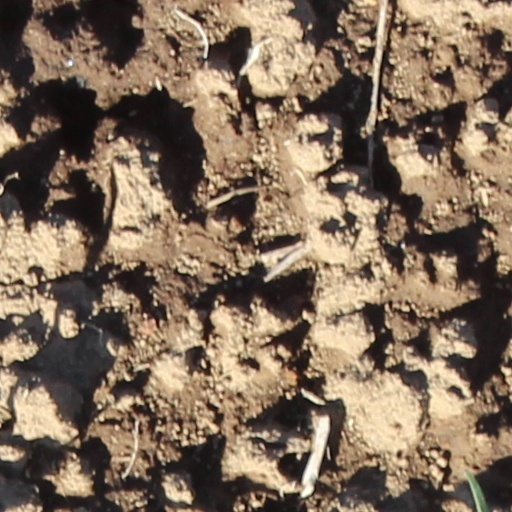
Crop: wheat